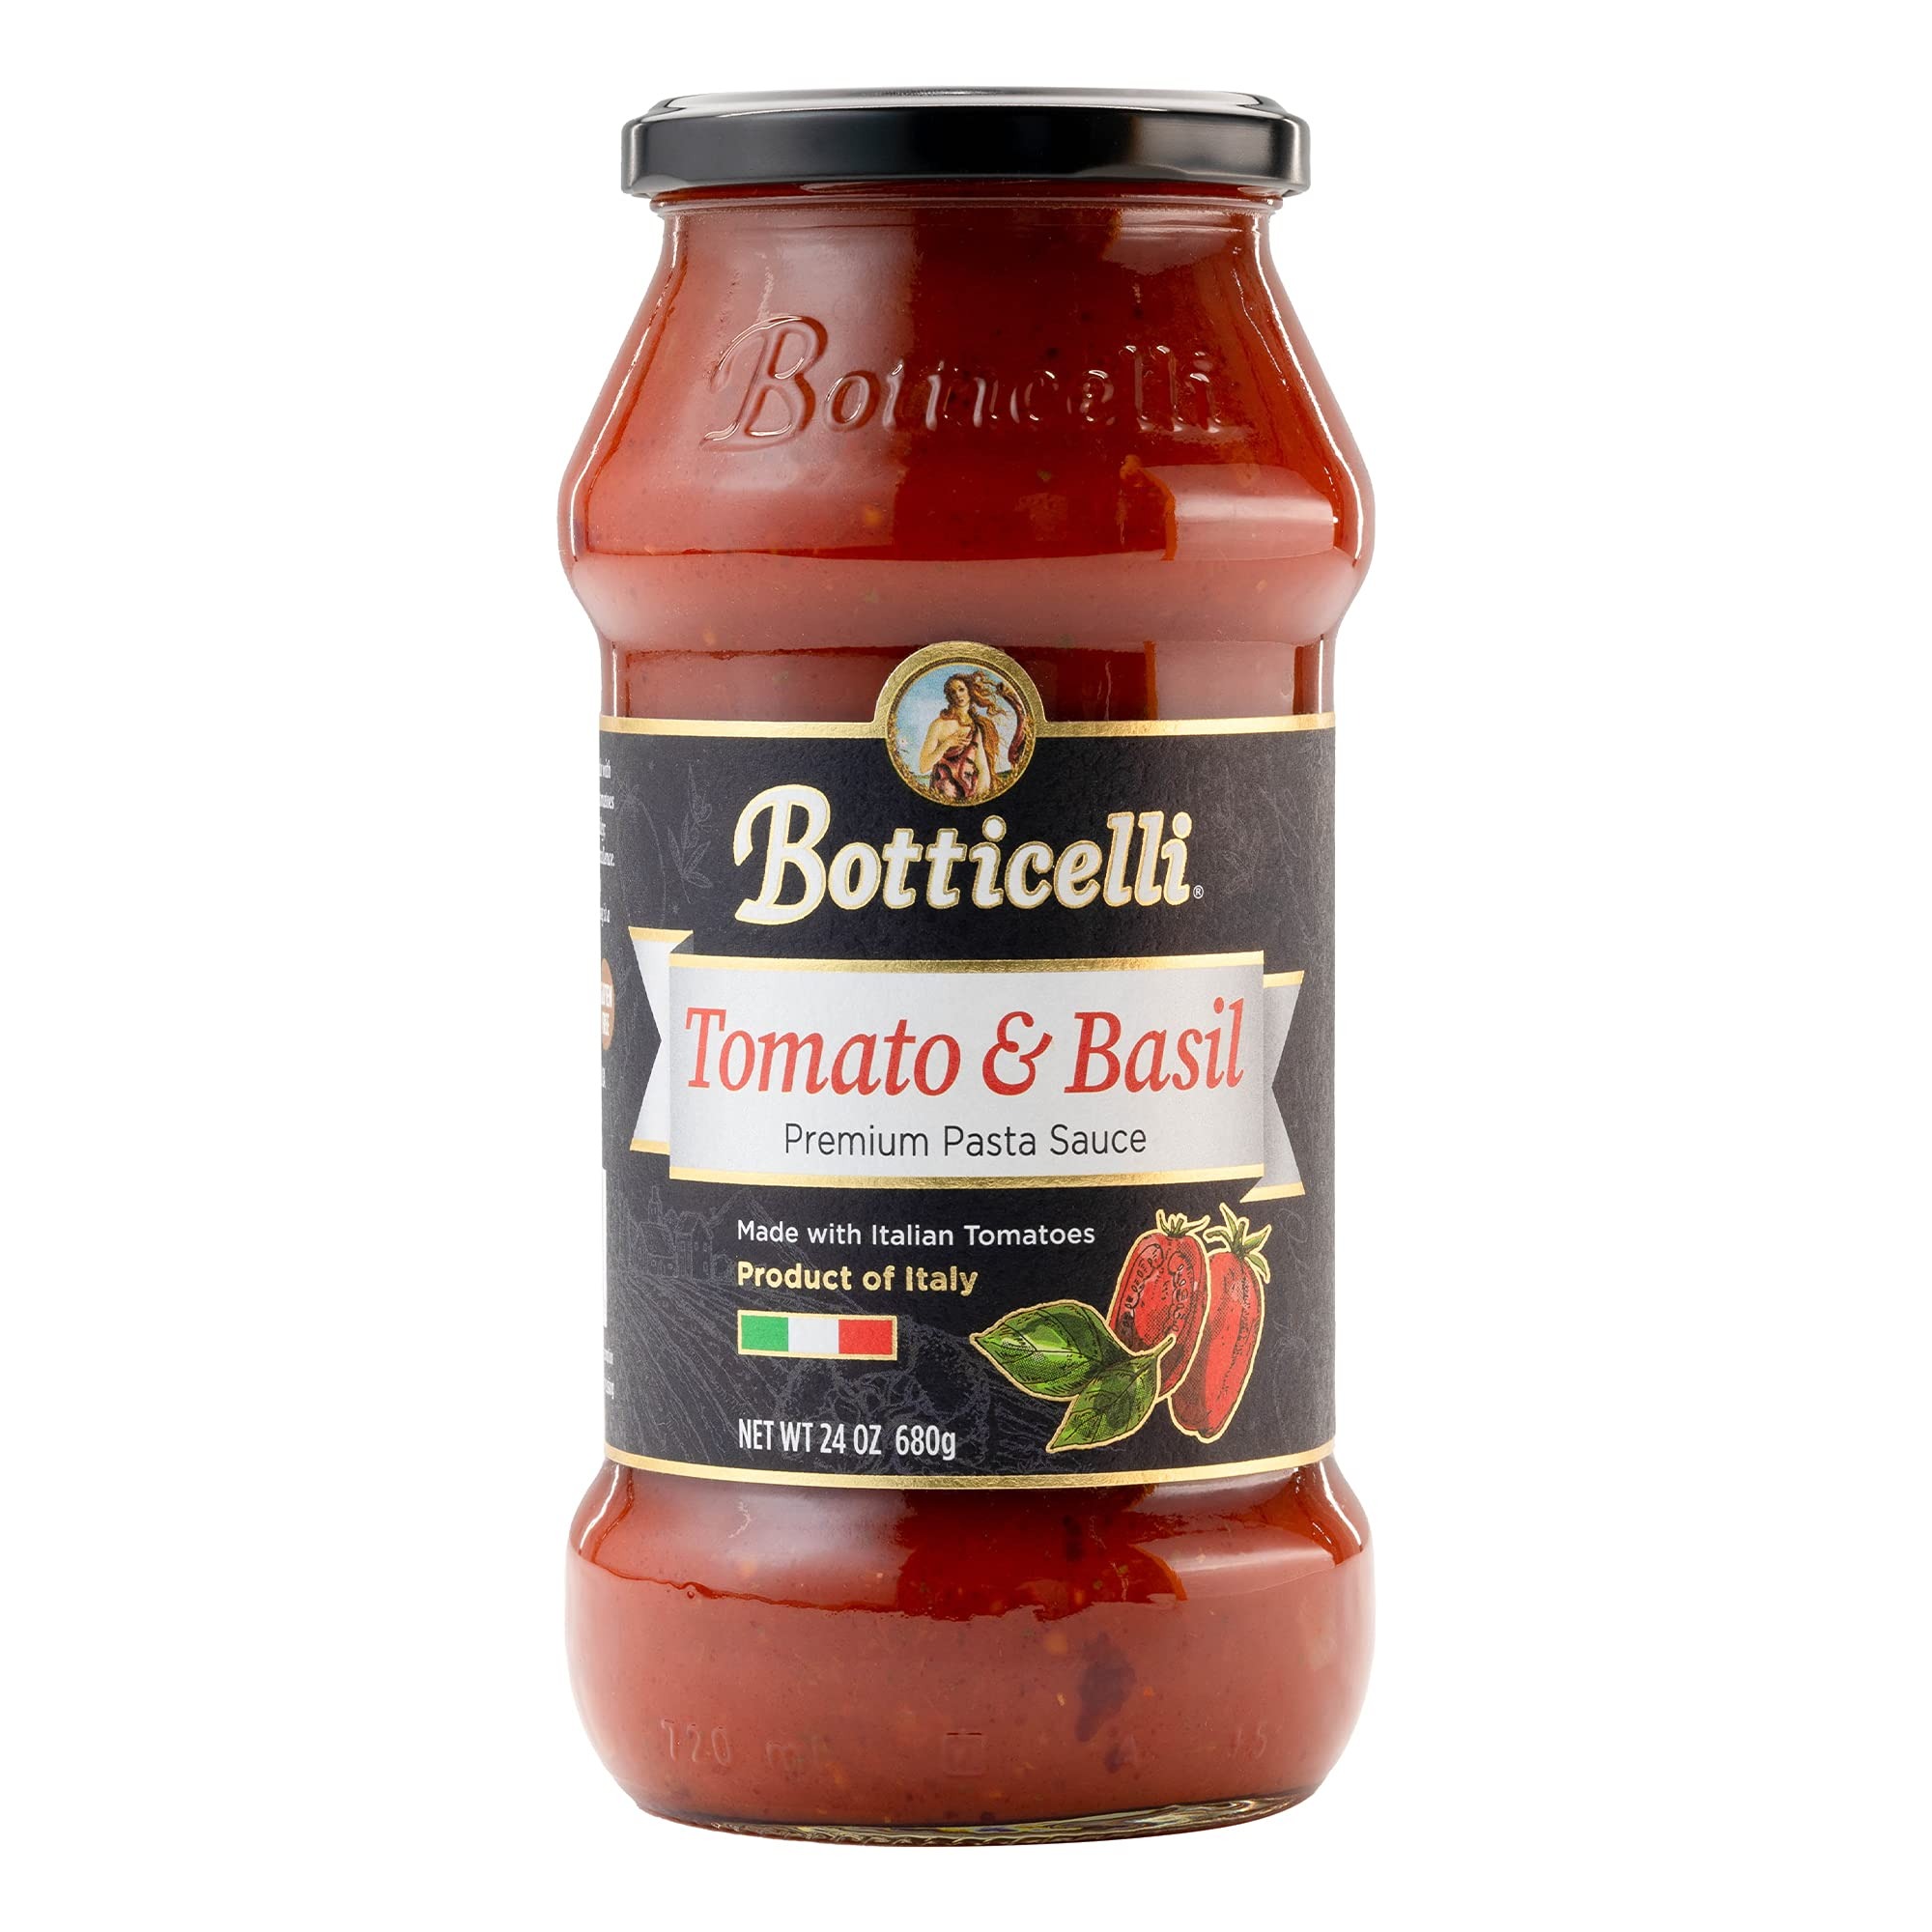
Item Name: Tomato & Basil Premium Pasta Sauce by Botticelli, 24oz - No Added Sugar - Whole30 Approved - Keto Friendly - Gluten Free - Product of Italy
Bullet Point 1: TASTES GREAT FOR HOMEMADE DISHES - Prepared using Italian traditional recipes, Botticelli's tomato pasta sauce with basil brings authentic Italian mouth-watering flavors to your favorite spaghetti, lasagna, soup, chicken, meatball, seafood and your other comfort foods!
Bullet Point 2: ADD A KICK OF FLAVOR IN YOUR FAVORITE MEALS - The perfect combination of tomato and basil sauce also provides fragrance, sweet smell and a little peppery taste to any of your meals. Our own version of tomato basil sauce certainly offers great flavor and a fresher taste!
Bullet Point 3: MADE WITH FRESH INGREDIENTS - All of our pasta sauce were made by cultivating the finest and freshest ingredients to transform any of your meals into an Italian masterpiece!
Bullet Point 4: WELL-PACKED IN GLASS JARS - Each jar contains 24oz of flavorful tomato and basil pasta sauce carefully sealed and packaged to keep its freshness and not broken when delivered at your doorstep.
Value: 1.0
Unit: Count

Price: 5.89